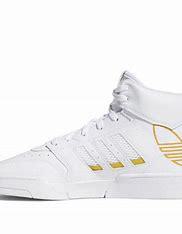
Brand: adidas
Model: Drop Step XL Skate